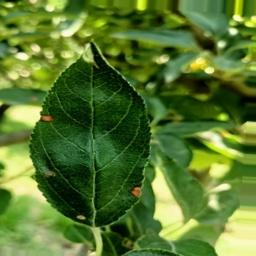
Label: Alternaria